Diprotodon

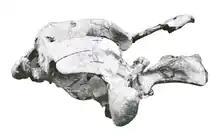
"Diprotodon" may have evolved from "Euryzygoma" (skull above).

Diprotodontidae is the most diverse family in Vombatomorphia; it was better adapted to the spreading dry, open landscapes over the last tens of millions of years than other groups in the infraorder, living or extinct. "Diprotodon" has been found in every Australian state, making it the most-widespread Australian megafauna in the fossil record. The oldest vombatomorph (and vombatiform) is "Mukupirna", which was identified in 2020 from Oligocene deposits of the South Australian Namba Formation dating to 26–25 million years ago. The group probably evolved much earlier; "Mukupirna" was already differentiated as a closer relative to wombats than other vombatiformes, and attained a massive size of roughly , whereas the last common ancestor of vombatiformes was probably a small, creature.